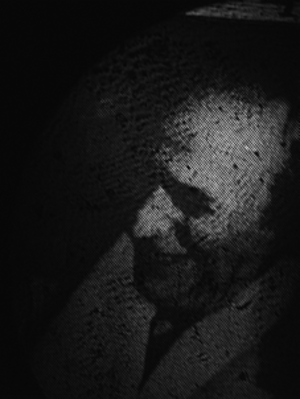
Image détramée suivant une direction
Le filtrage spatial est une méthode, en optique, permettant de sélectionner des composantes spatiales d'une image. Contrairement au filtrage temporel, on ne s'intéresse pas aux fréquences temporelles, mais aux fréquences spatiales.